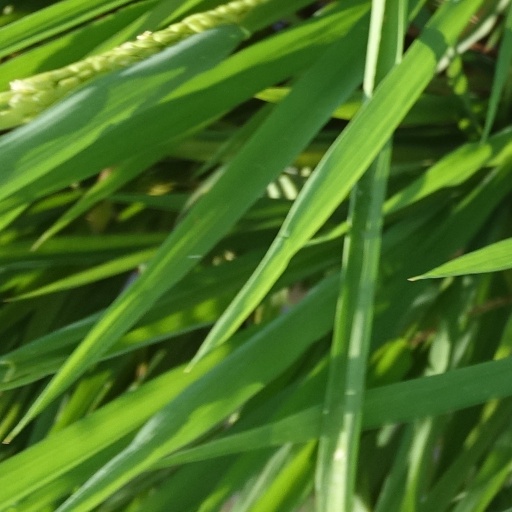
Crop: rice